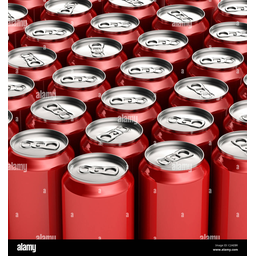
Label: metal